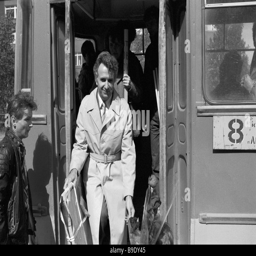
people s deputy of military person after a people s deputies meeting